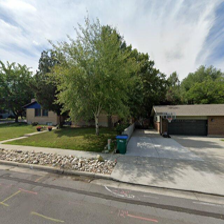
Label: streetView